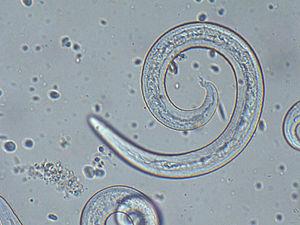
Angiostrongylus vasorum est un nématode responsable de l'angiostrongylose canine. On connait très peu la biologie de cette espèce.